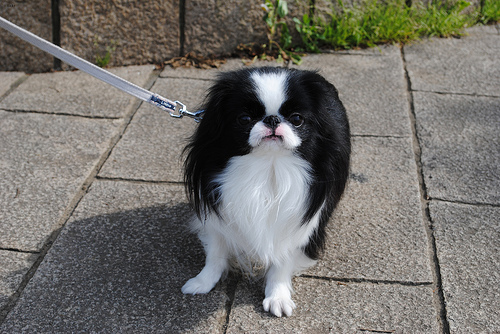
Breed: japanese chin